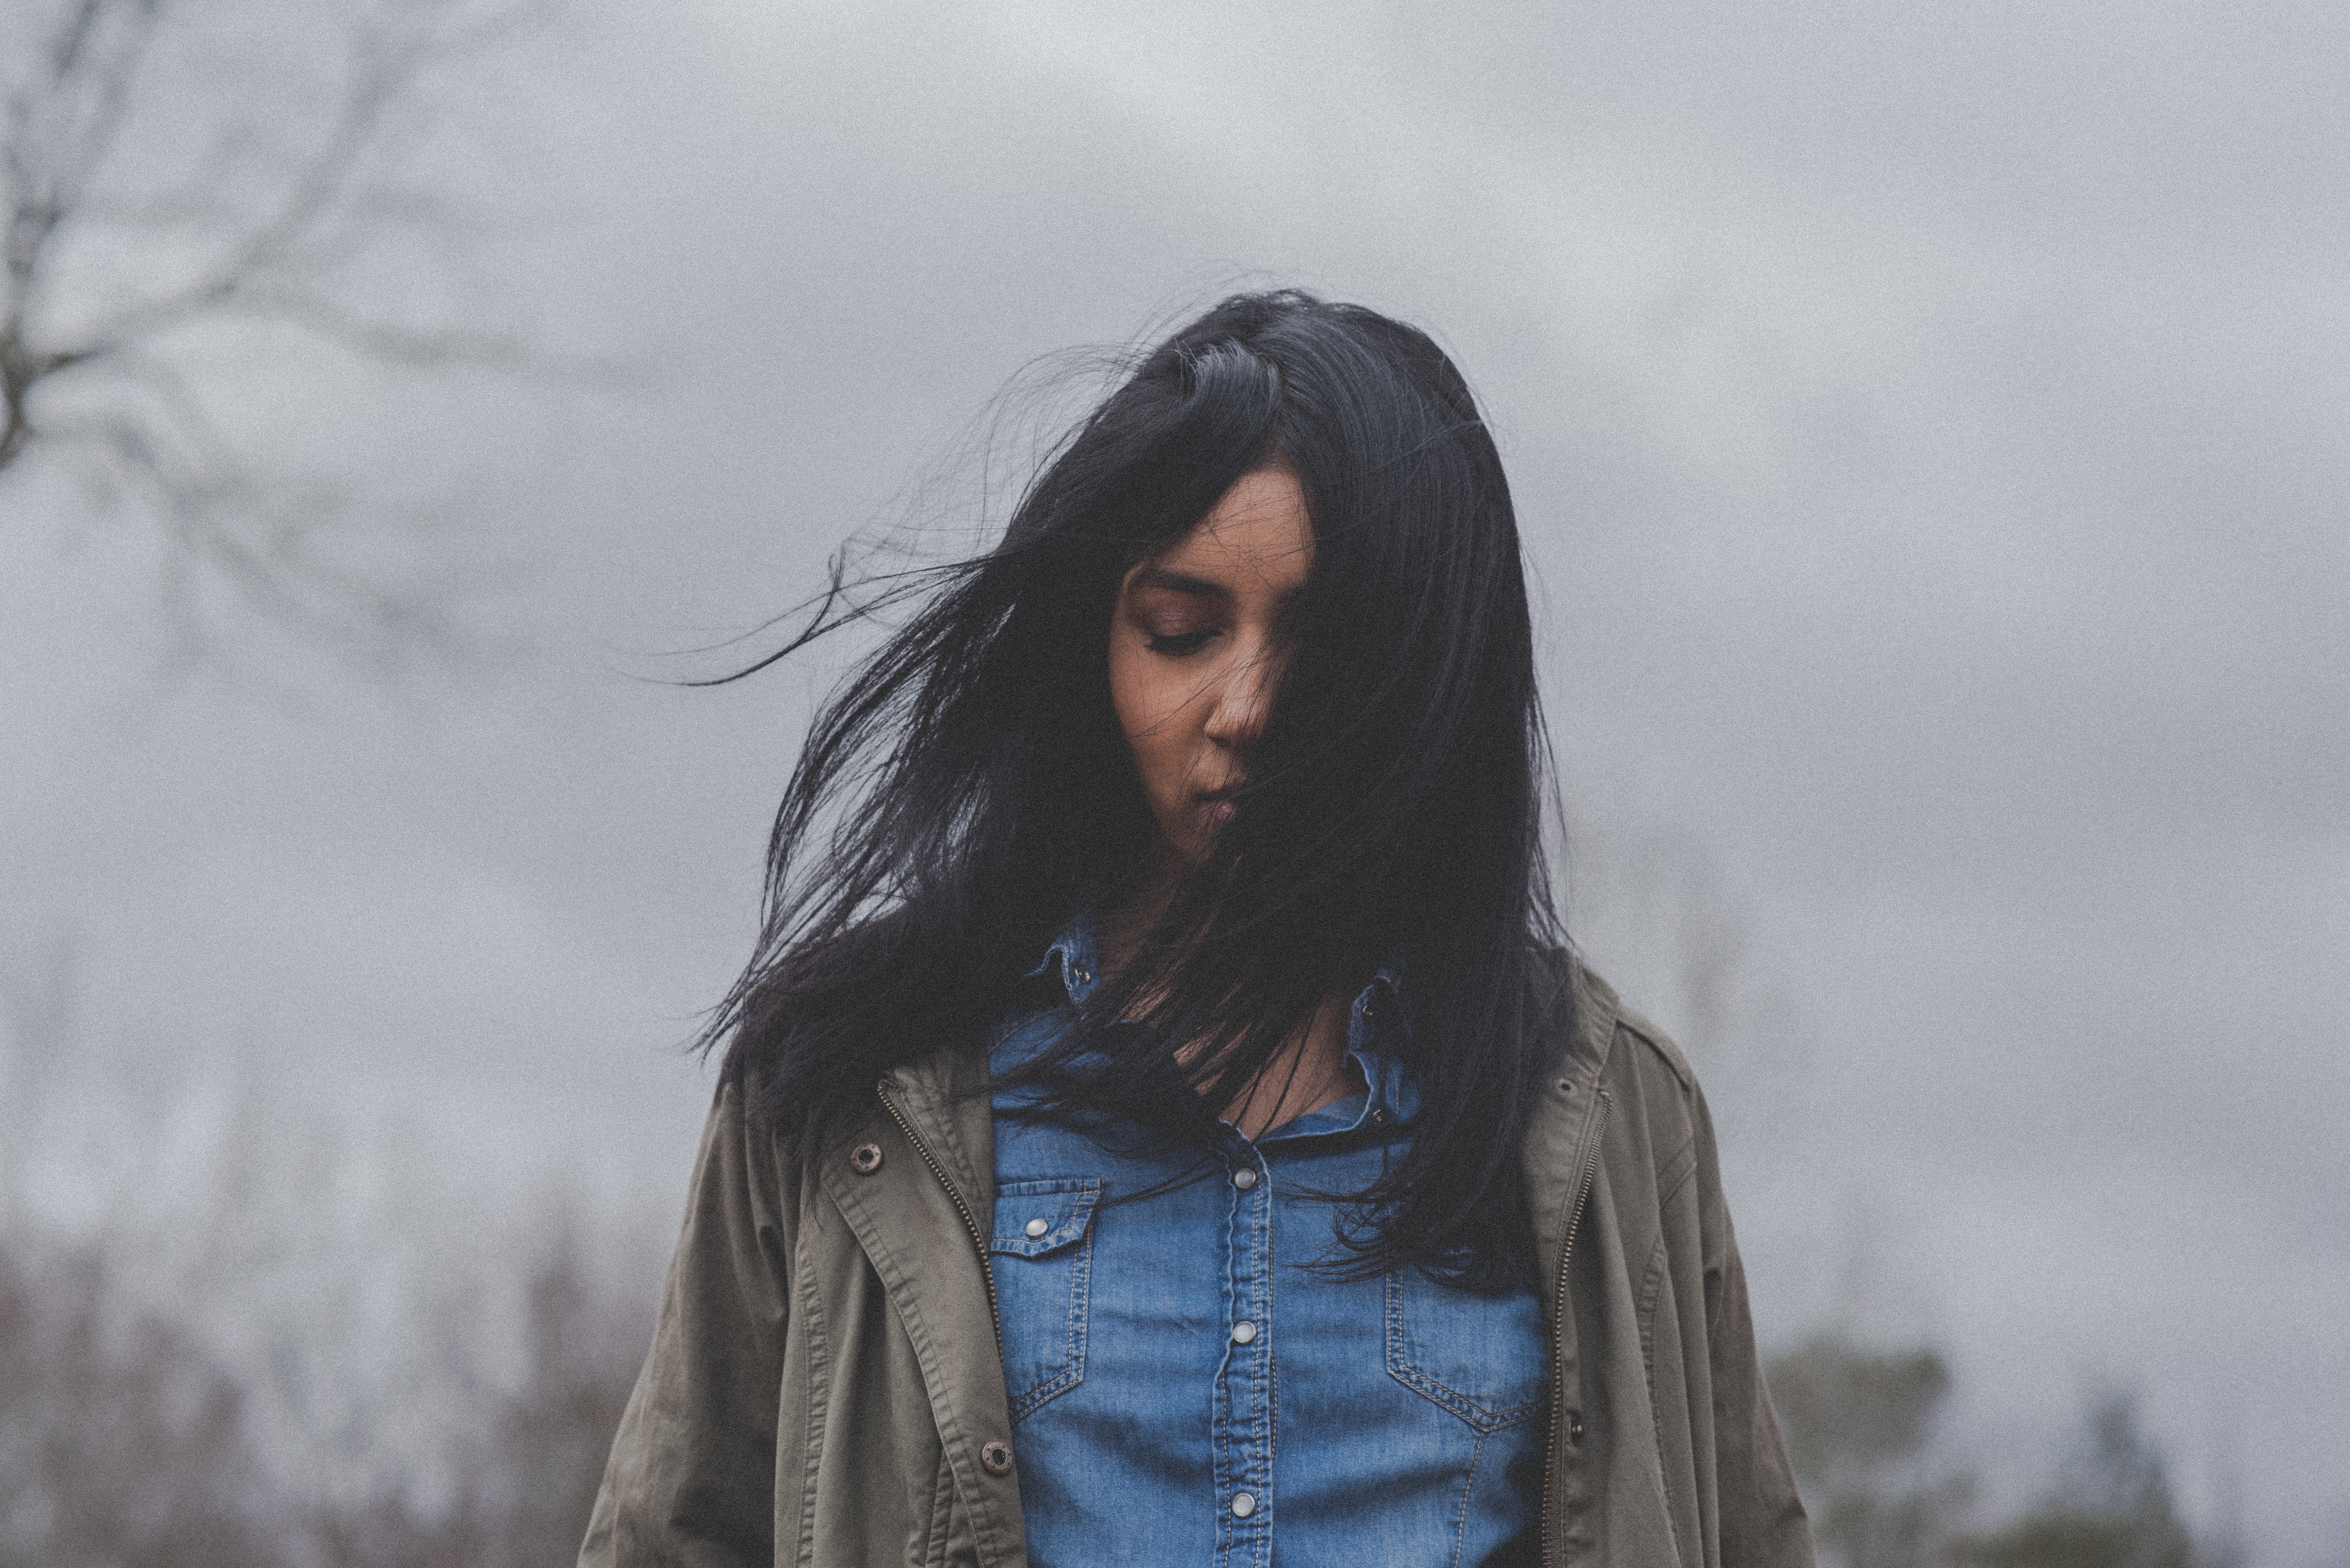
person, snow, winter, girl, woman, hair, female, brunette, portrait, model, spring, weather, fashion, lady, season, photograph, beauty, photo shoot, atmospheric phenomenon